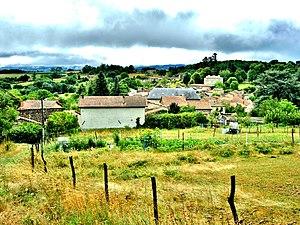
Village de Mauzun, vu de l'entrée du château. Puy-de-Dôme
Mauzun est une commune française située dans le département du Puy-de-Dôme, en région Auvergne-Rhône-Alpes. Elle fait partie de l'aire urbaine de Clermont-Ferrand.